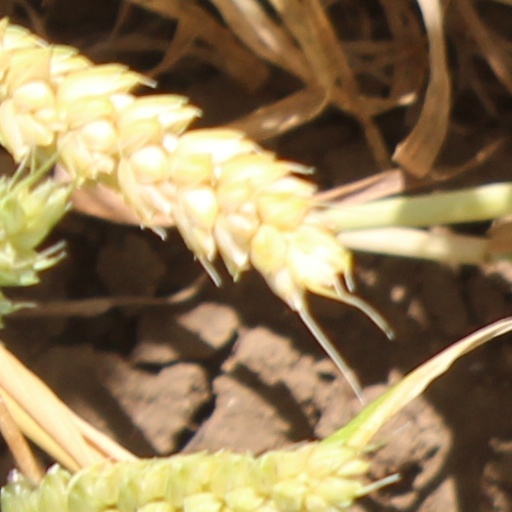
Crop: wheat